Kraków

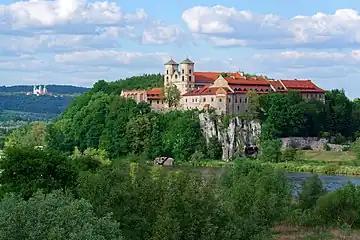
Tyniec Abbey with the Bielany Camaldolese Hermit Monastery in the distance

Before the formation of ghettos, which began in the Kraków District in December 1939, Jews were encouraged to flee the city. For those who remained, the German authorities decided in March 1941 to allocate a then-suburban neighborhood, Podgórze District, to become Kraków's ghetto, where many Jews subsequently died of illness or starvation. Initially, most ghettos were open and Jews were allowed to enter and exit freely, but as security became tighter the ghettos were generally closed. From autumn 1941, the SS developed the policy of extermination through labour, which further worsened the already bleak conditions for Jews. The inhabitants of the Kraków Ghetto were later murdered or sent to German extermination camps, including Bełżec and Auschwitz, and to Kraków-Płaszów concentration camp. The largest deportations within the Distrikt occurred from June to September 1942. More specifically, mass deportation from Kraków's ghetto occurred in the first week of June 1942, and the ghetto was finally liquidated in March 1943.